Commodore 64

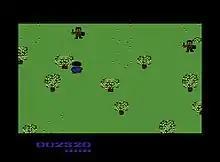
Sprites on screen in a C64 game

A sprite is a character which moves over an area of the screen, draws over the background, and redraws it after it moves. This differs from character block animation, where the user flips character blocks. On the C64, the VIC-II video controller handles most sprite emulation; the programmer defines the sprite and where it goes.